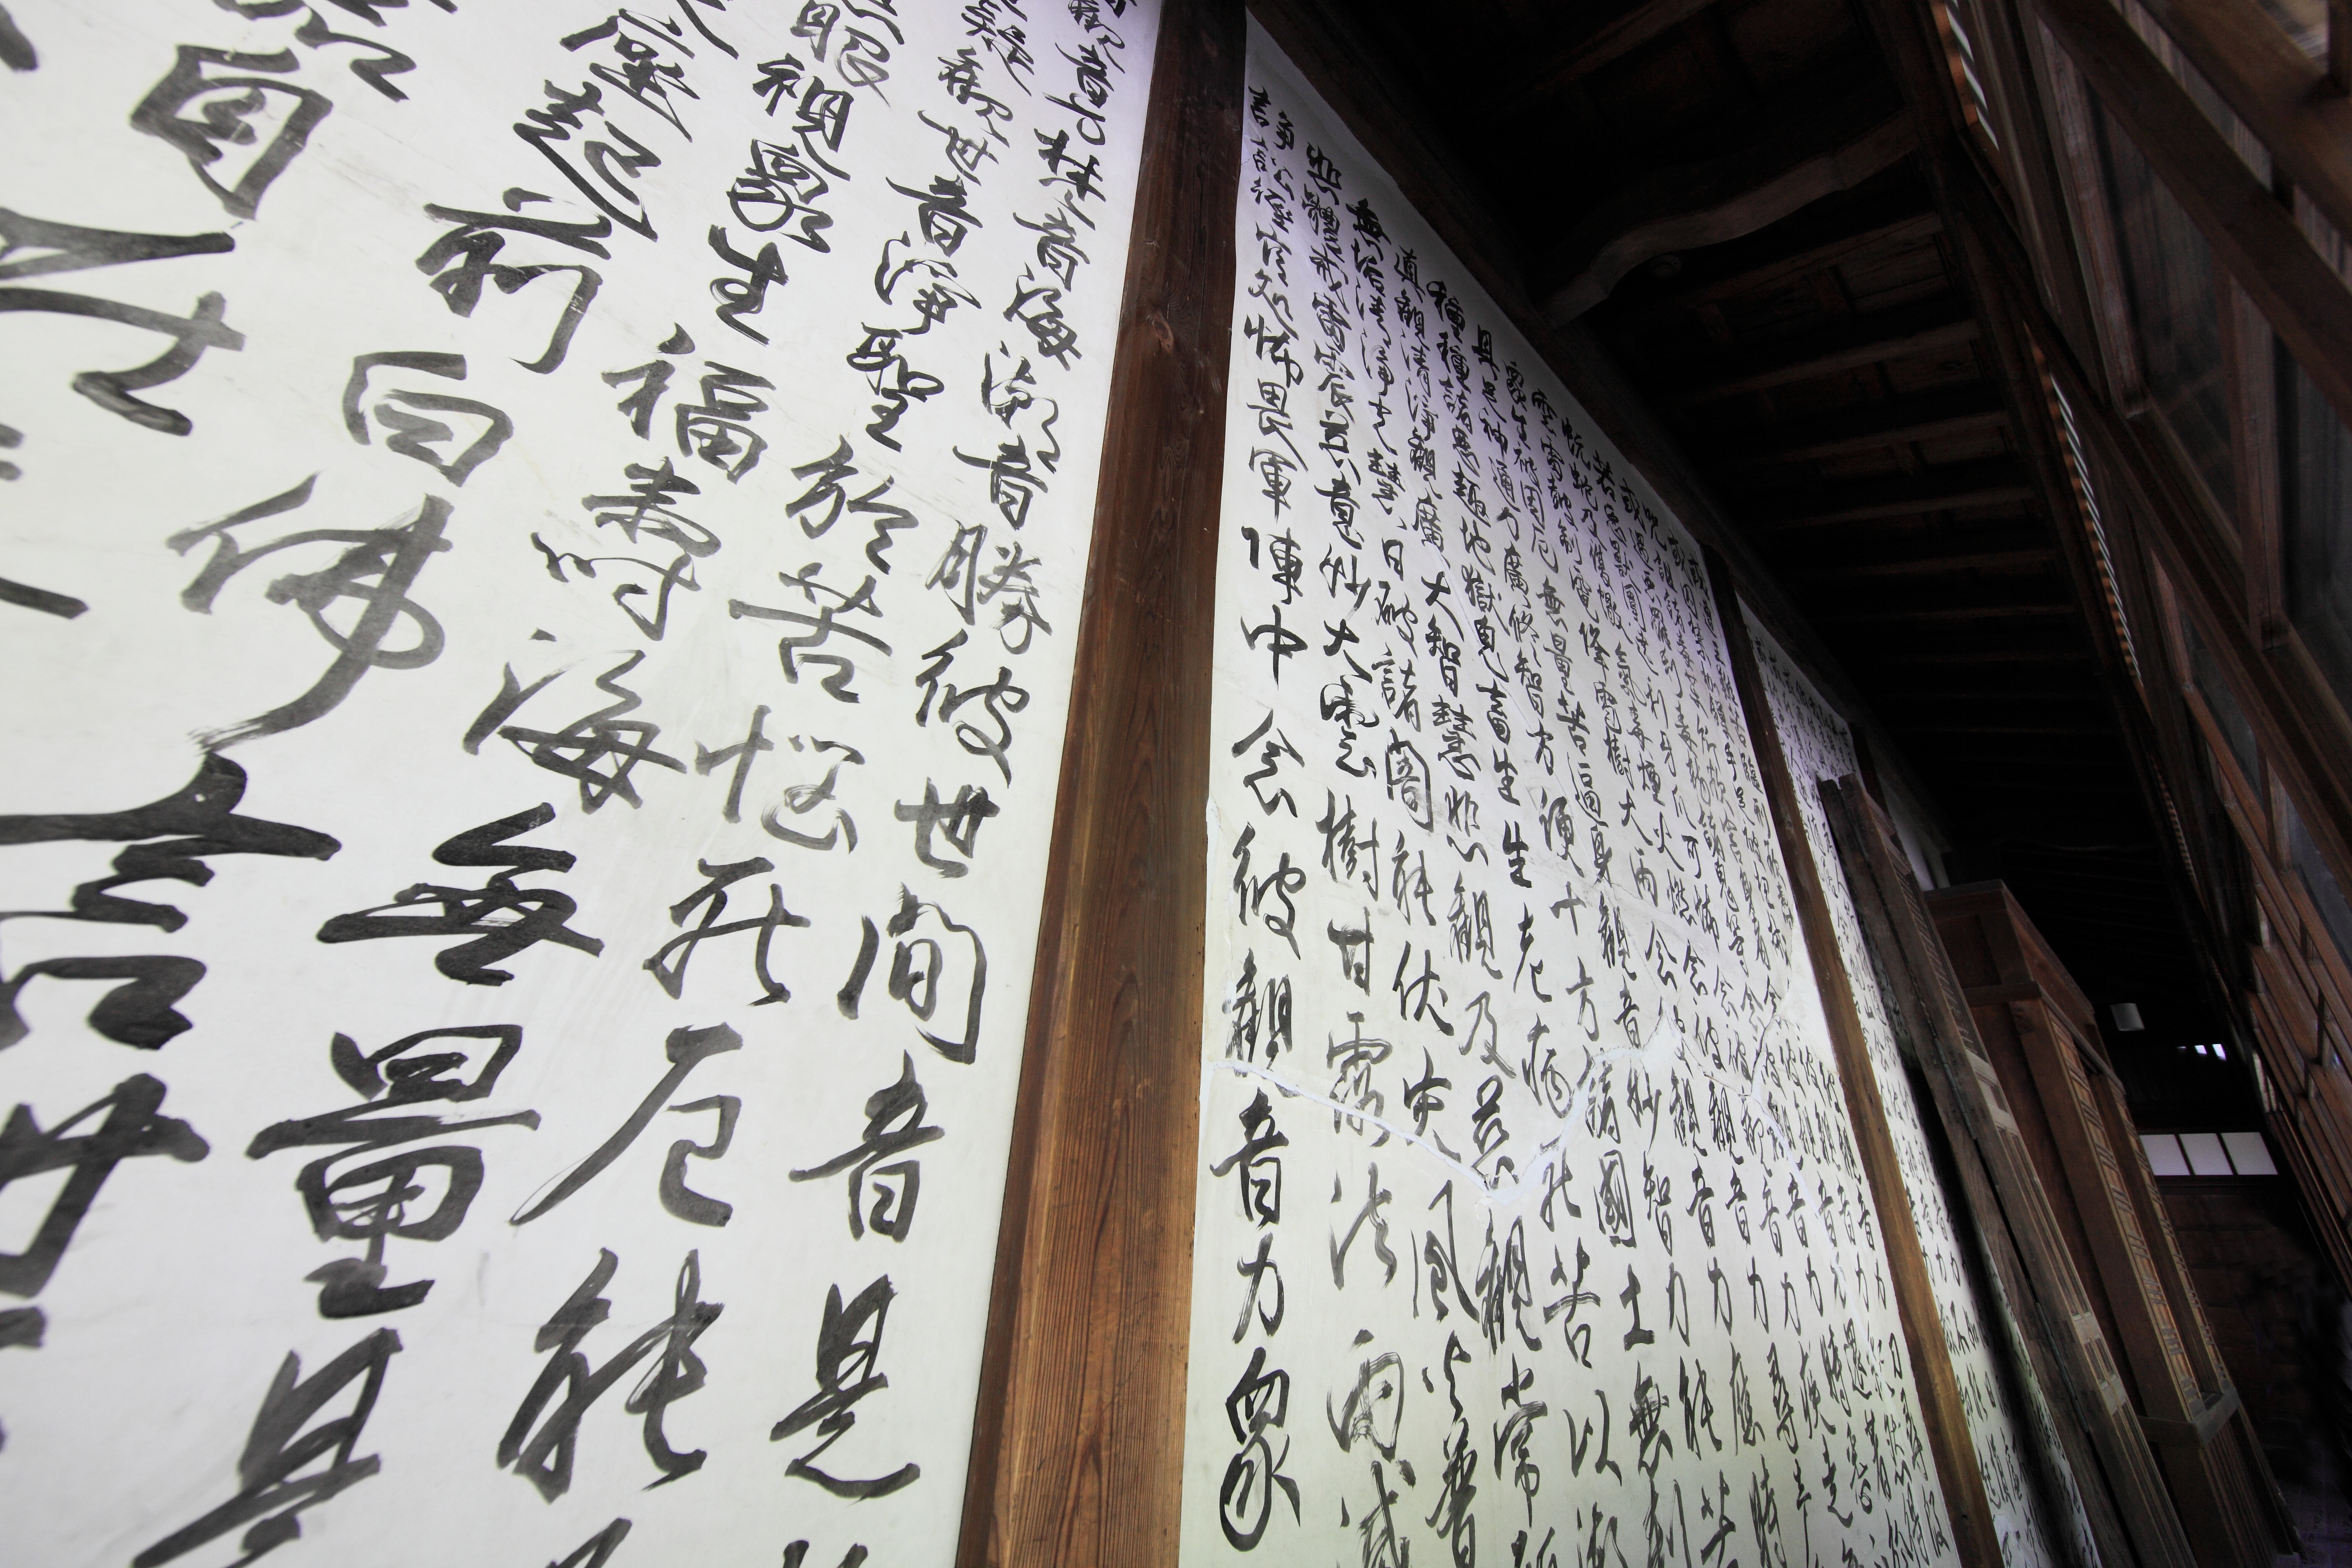
writing, wood, house, interior, home, line, high, art, cool image, sketch, drawing, design, temple, japanese, 5d, style, hires, calligraphy, shape, markii, traditional, hi, res, resolution, shizuoka, shimizu, seikenji